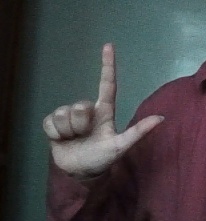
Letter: laam